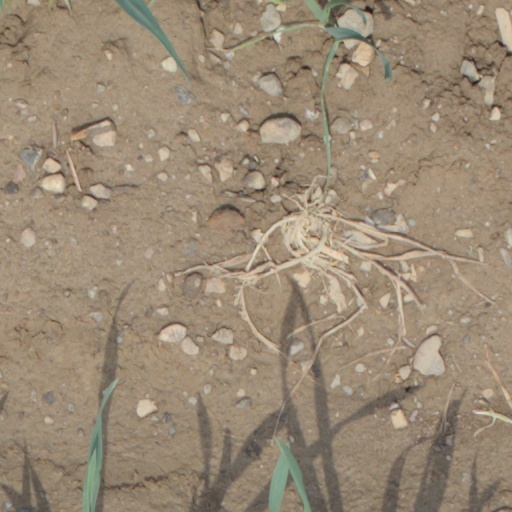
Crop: wheat